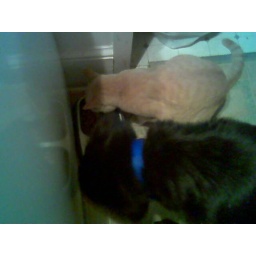
cat and dog in perfect harmony